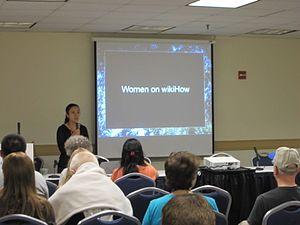
wikiHow est un recueil universel et multilingue de guides simples, aussi appelés Howto.